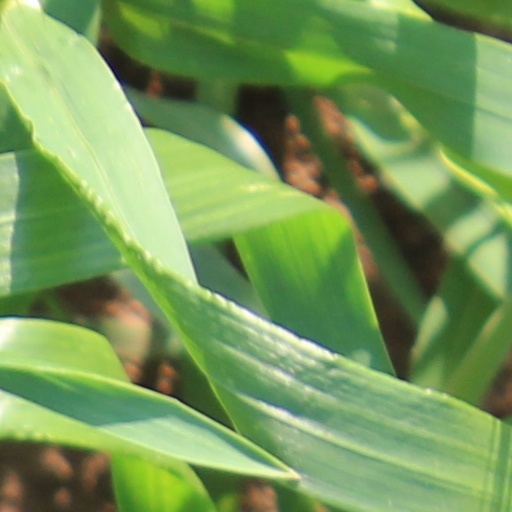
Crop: wheat